André Michelin

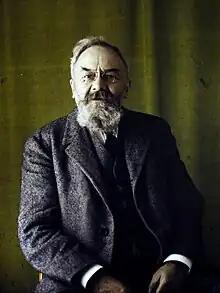
1924 Autochrome by Georges Chevalier

André and his brother Édouard were inducted into the Automotive Hall of Fame in Dearborn, Michigan in 2002.